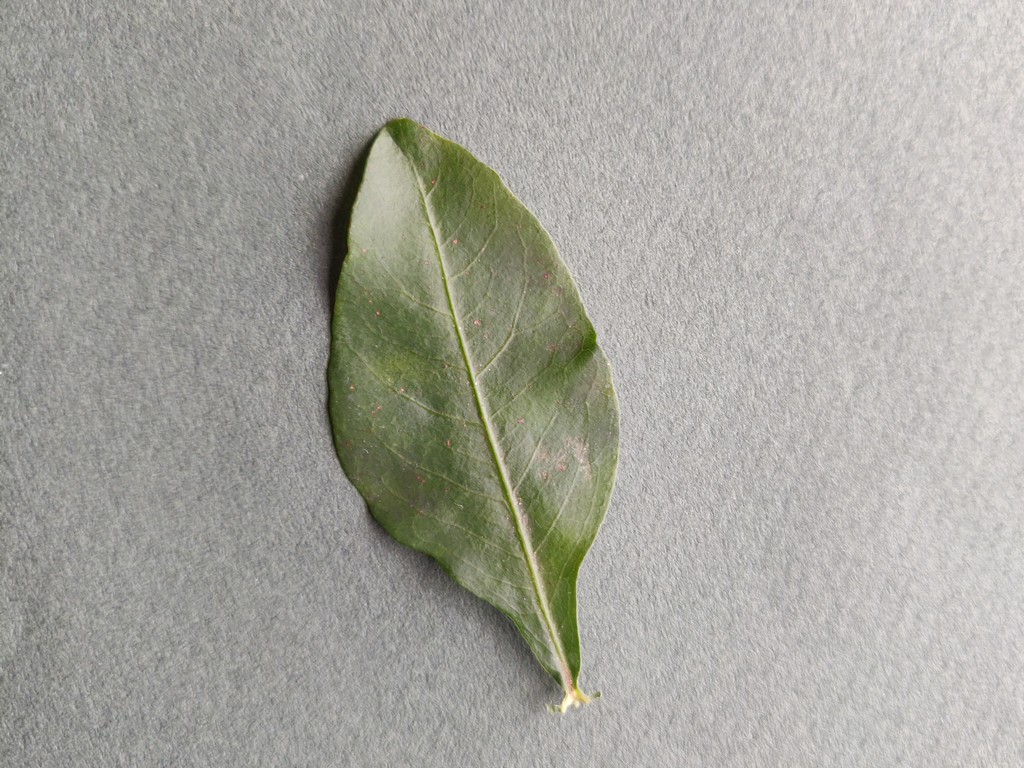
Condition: Healthy
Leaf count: single
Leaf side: front